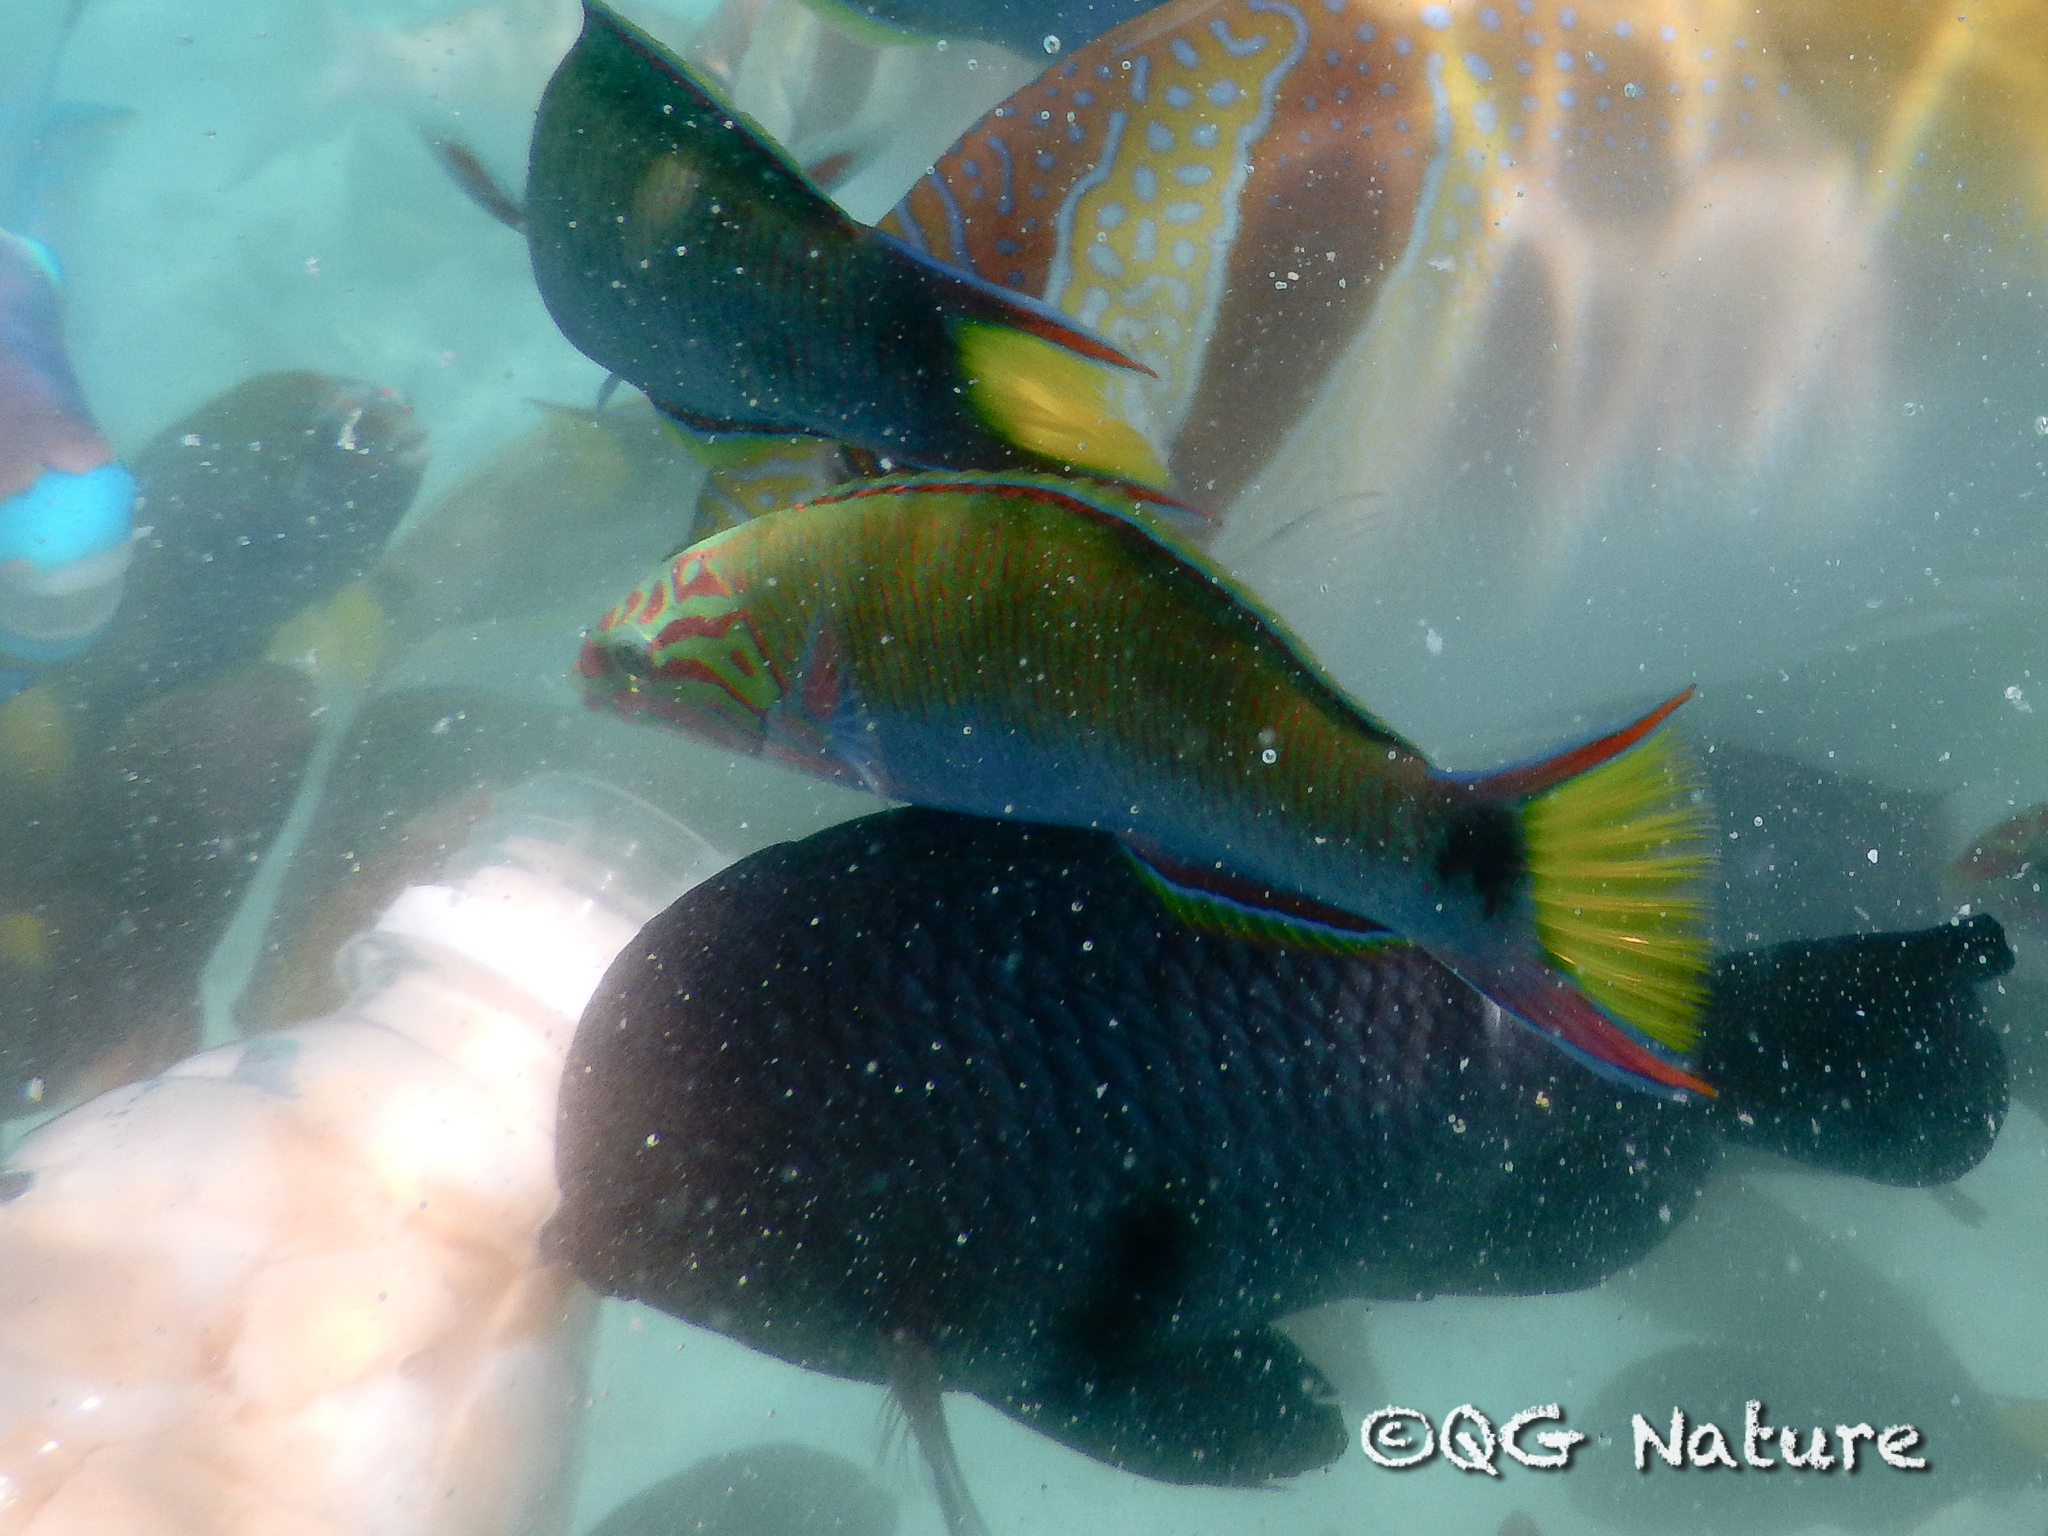
Thalassoma lunare (Moon Wrasse)